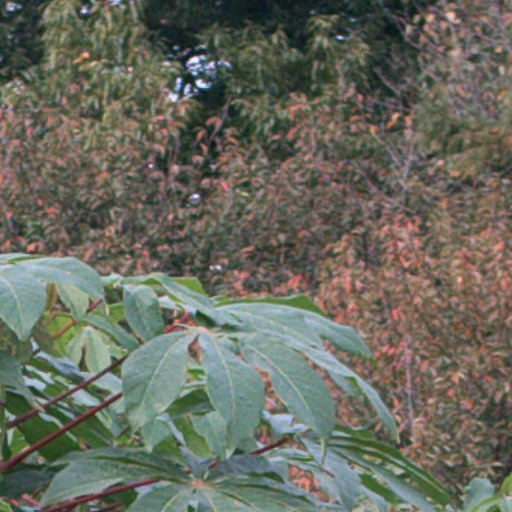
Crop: cassava